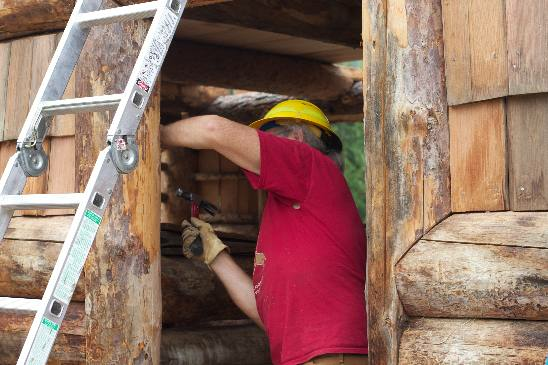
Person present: Yes